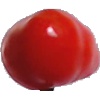
Label: Tomato 2